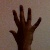
The image shows a hand gesture representing the number 5 in Indian Sign Language.